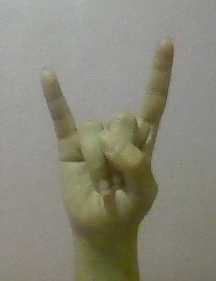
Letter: la